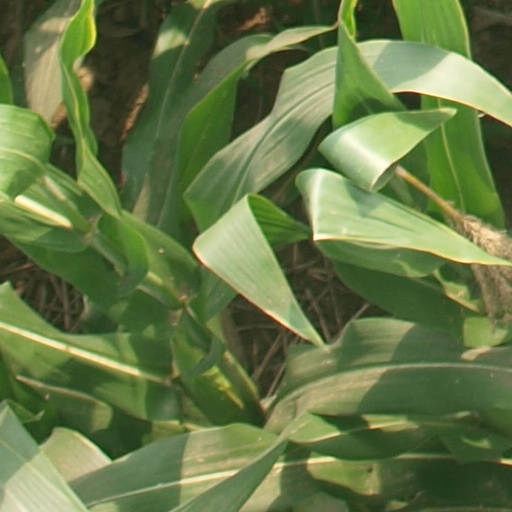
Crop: maize; corn